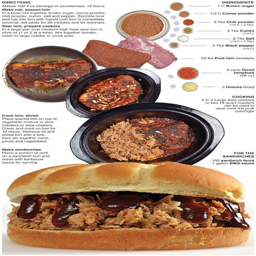
pulled pork for 100 ~ behind the bites